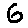
Label: 6